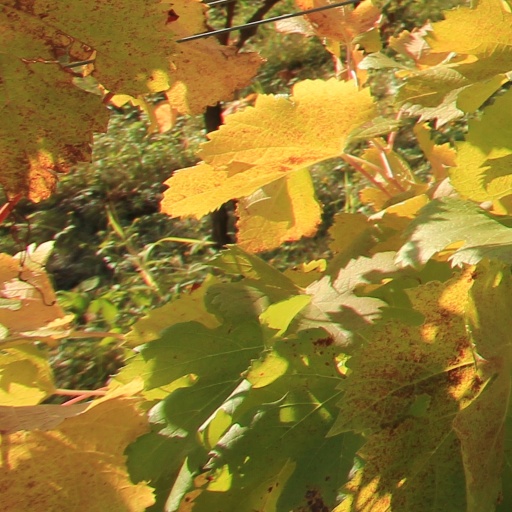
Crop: grape